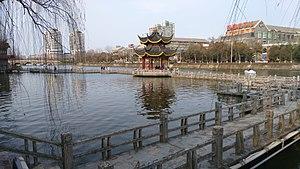
Le district de Chongchuan est une subdivision administrative de la province du Jiangsu en Chine. Il est placé sous la juridiction de la ville-préfecture de Nantong.